Stan Freberg

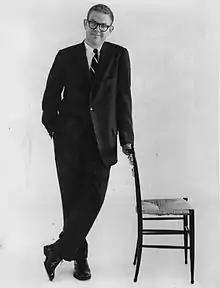
Freberg in an early 60s publicity photo

In 1960, in the light of the payola scandal, Freberg made a two-sided single titled "The Old Payola Roll Blues", which tells the story of a corrupt recording studio promoter (voiced by Jesse White) who finds "Clyde Ankle" (a play on the name of singer Paul Anka, with a storyline paralleling that of Bob Marcucci's discovery of Fabian), a teenager who cannot sing. Clyde records a song called "High School OO OO", which lasted only a few seconds. (Noting the brevity, Ankle asks, "Isn't that kind of a short song?" to which the producer answers, "Yeah, it gets more plays that way.") "I Was on My Way to High School" (complete with fake audience noise from a "scream machine") is the corresponding flip side.